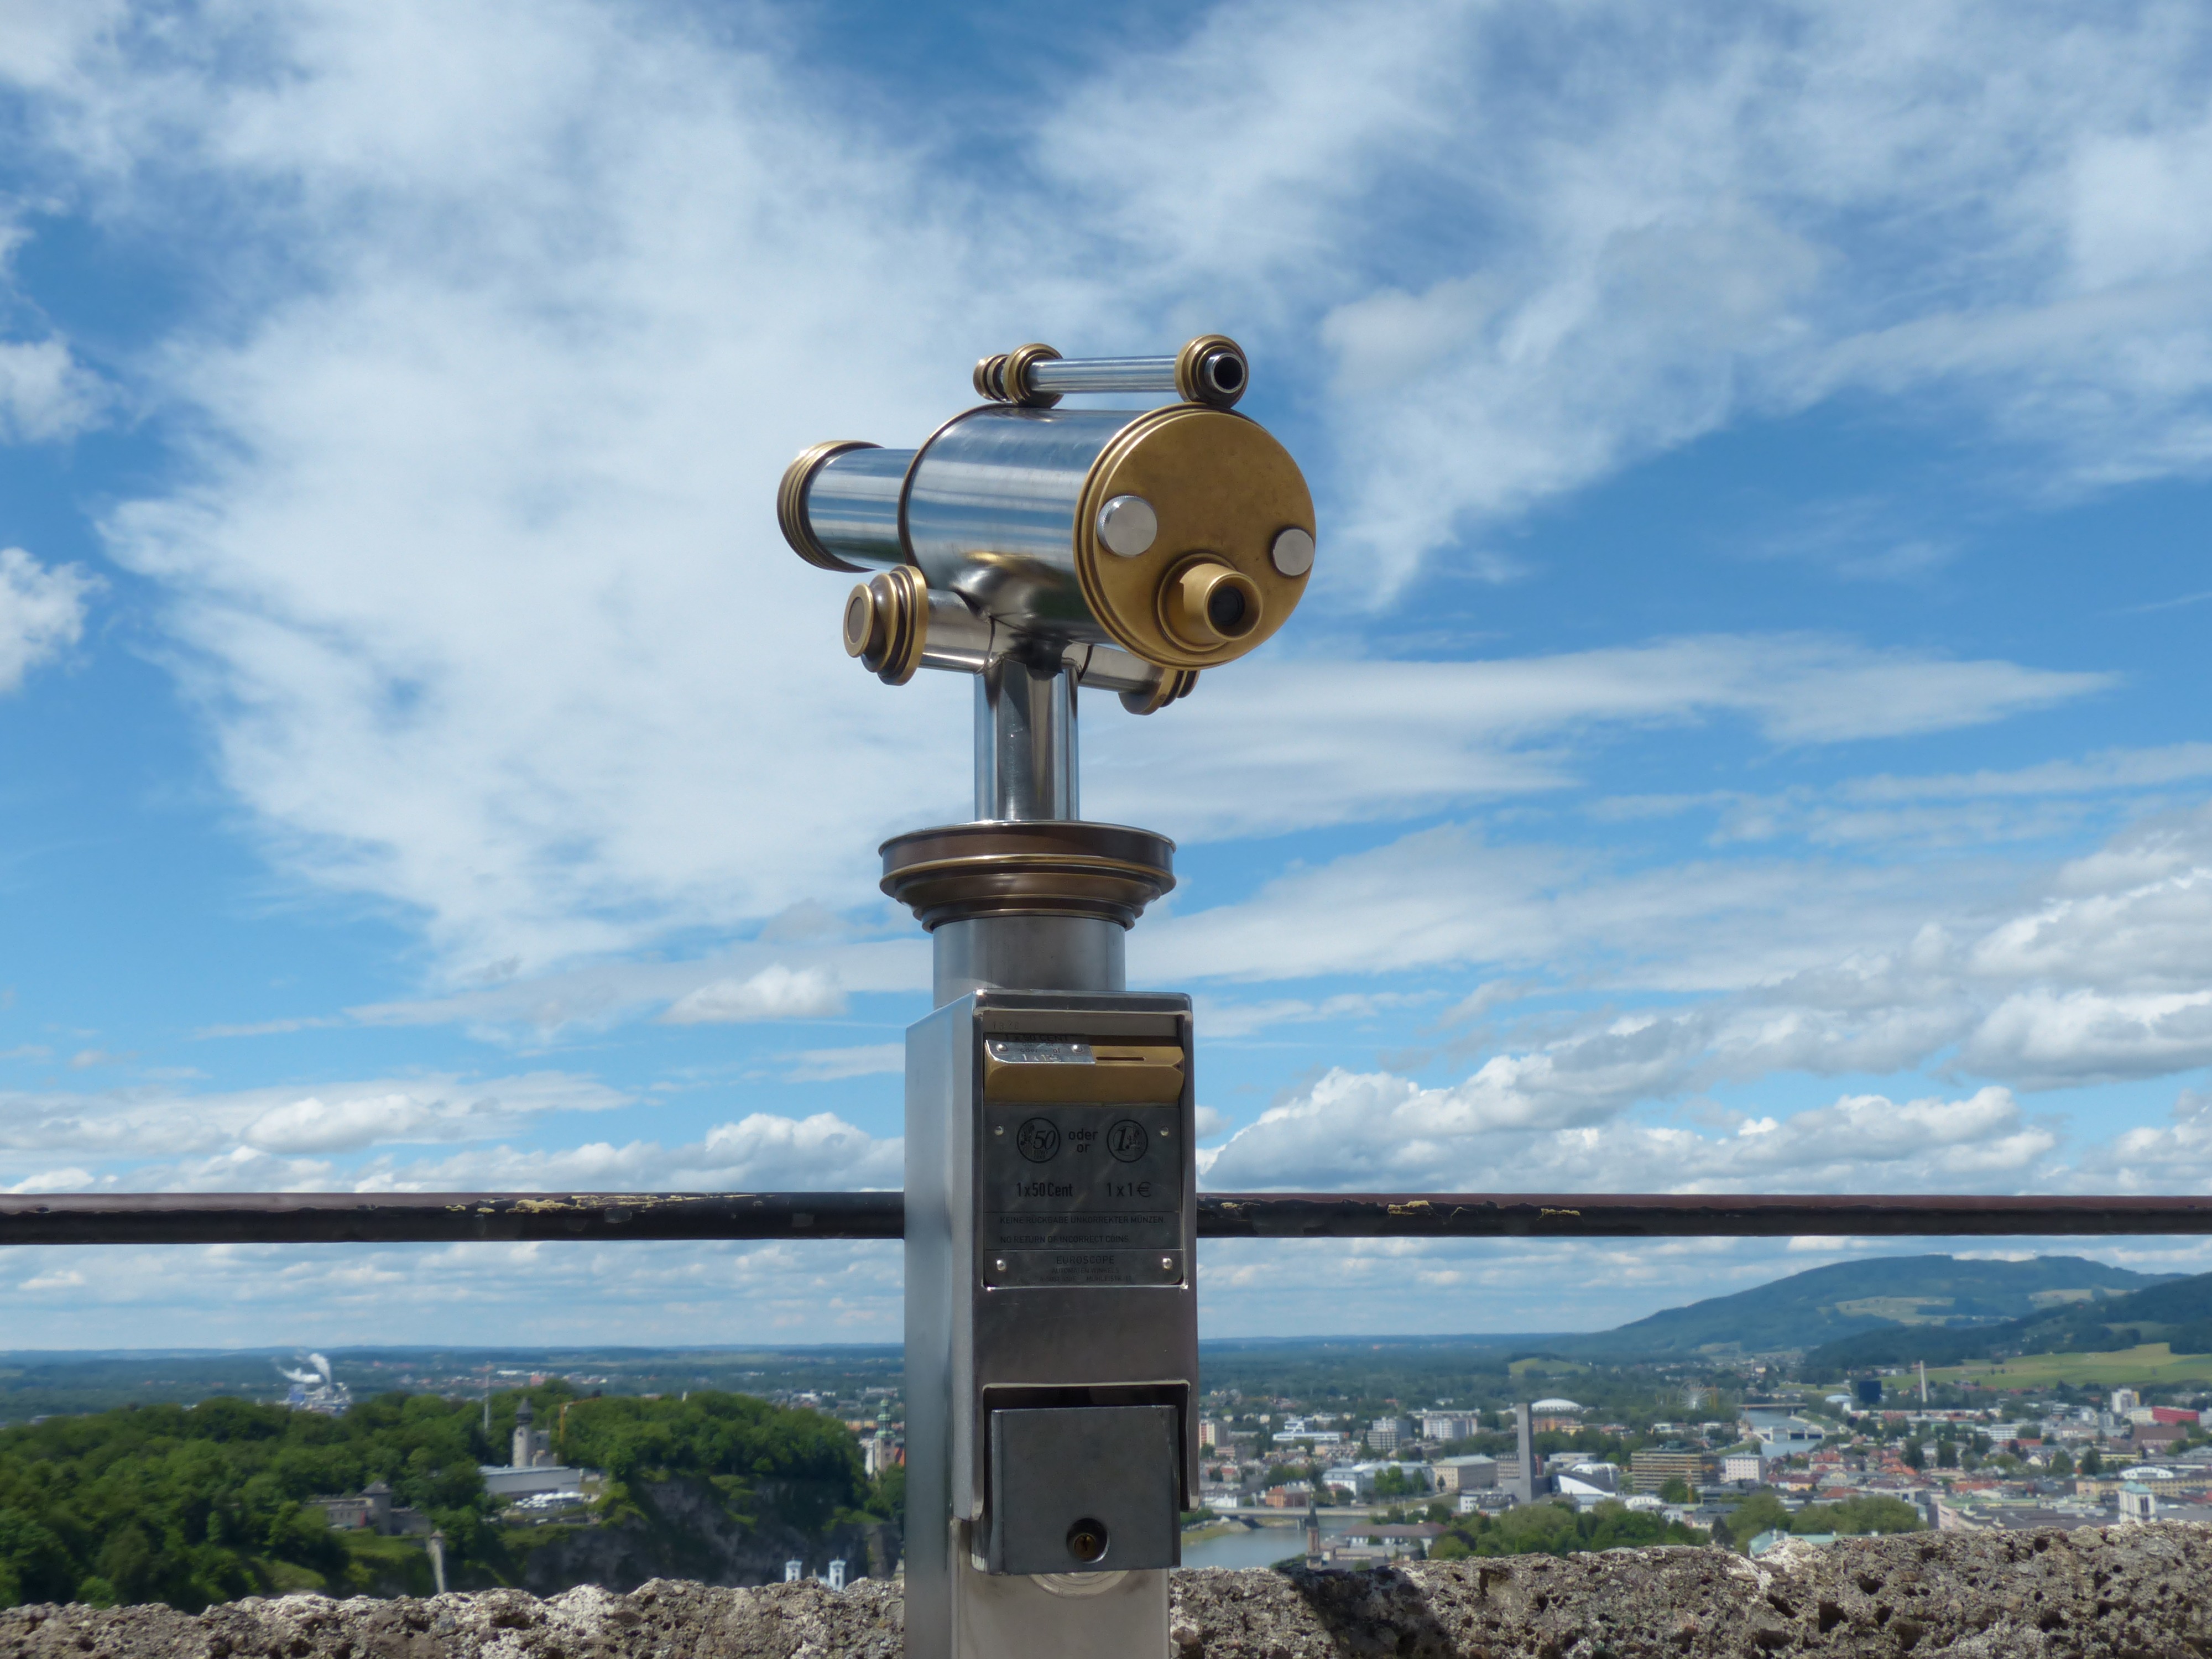
watch, sea, water, sky, tube, view, wind, lookout, telescope, distance, tower, machine, blue, street light, lighting, optics, vision, overview, outlook, wide, wanderlust, viewpoint, target, search, distant, binoculars, partly cloudy, distant view, foresight, by looking, coins telescope, eyepiece